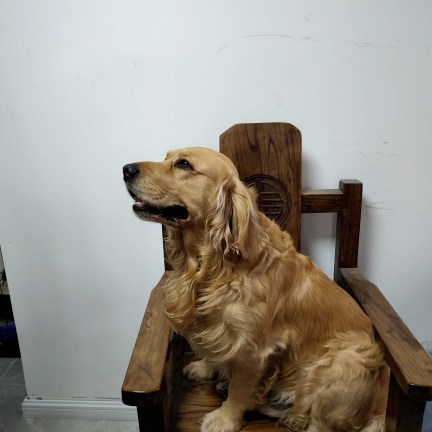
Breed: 5355-n000126-golden_retriever